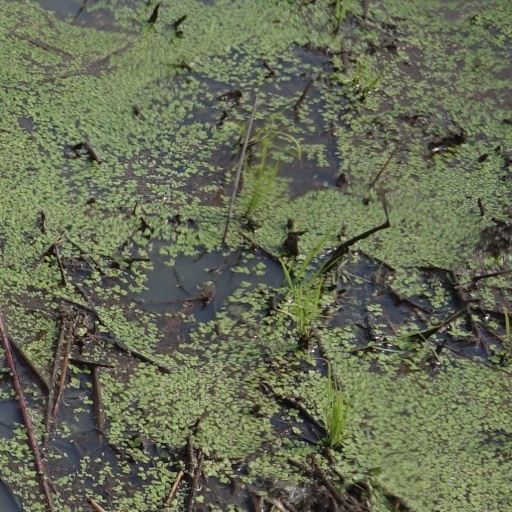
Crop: rice